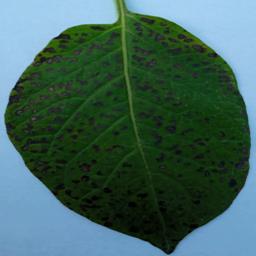
Etiqueta: Tizon_Temprano